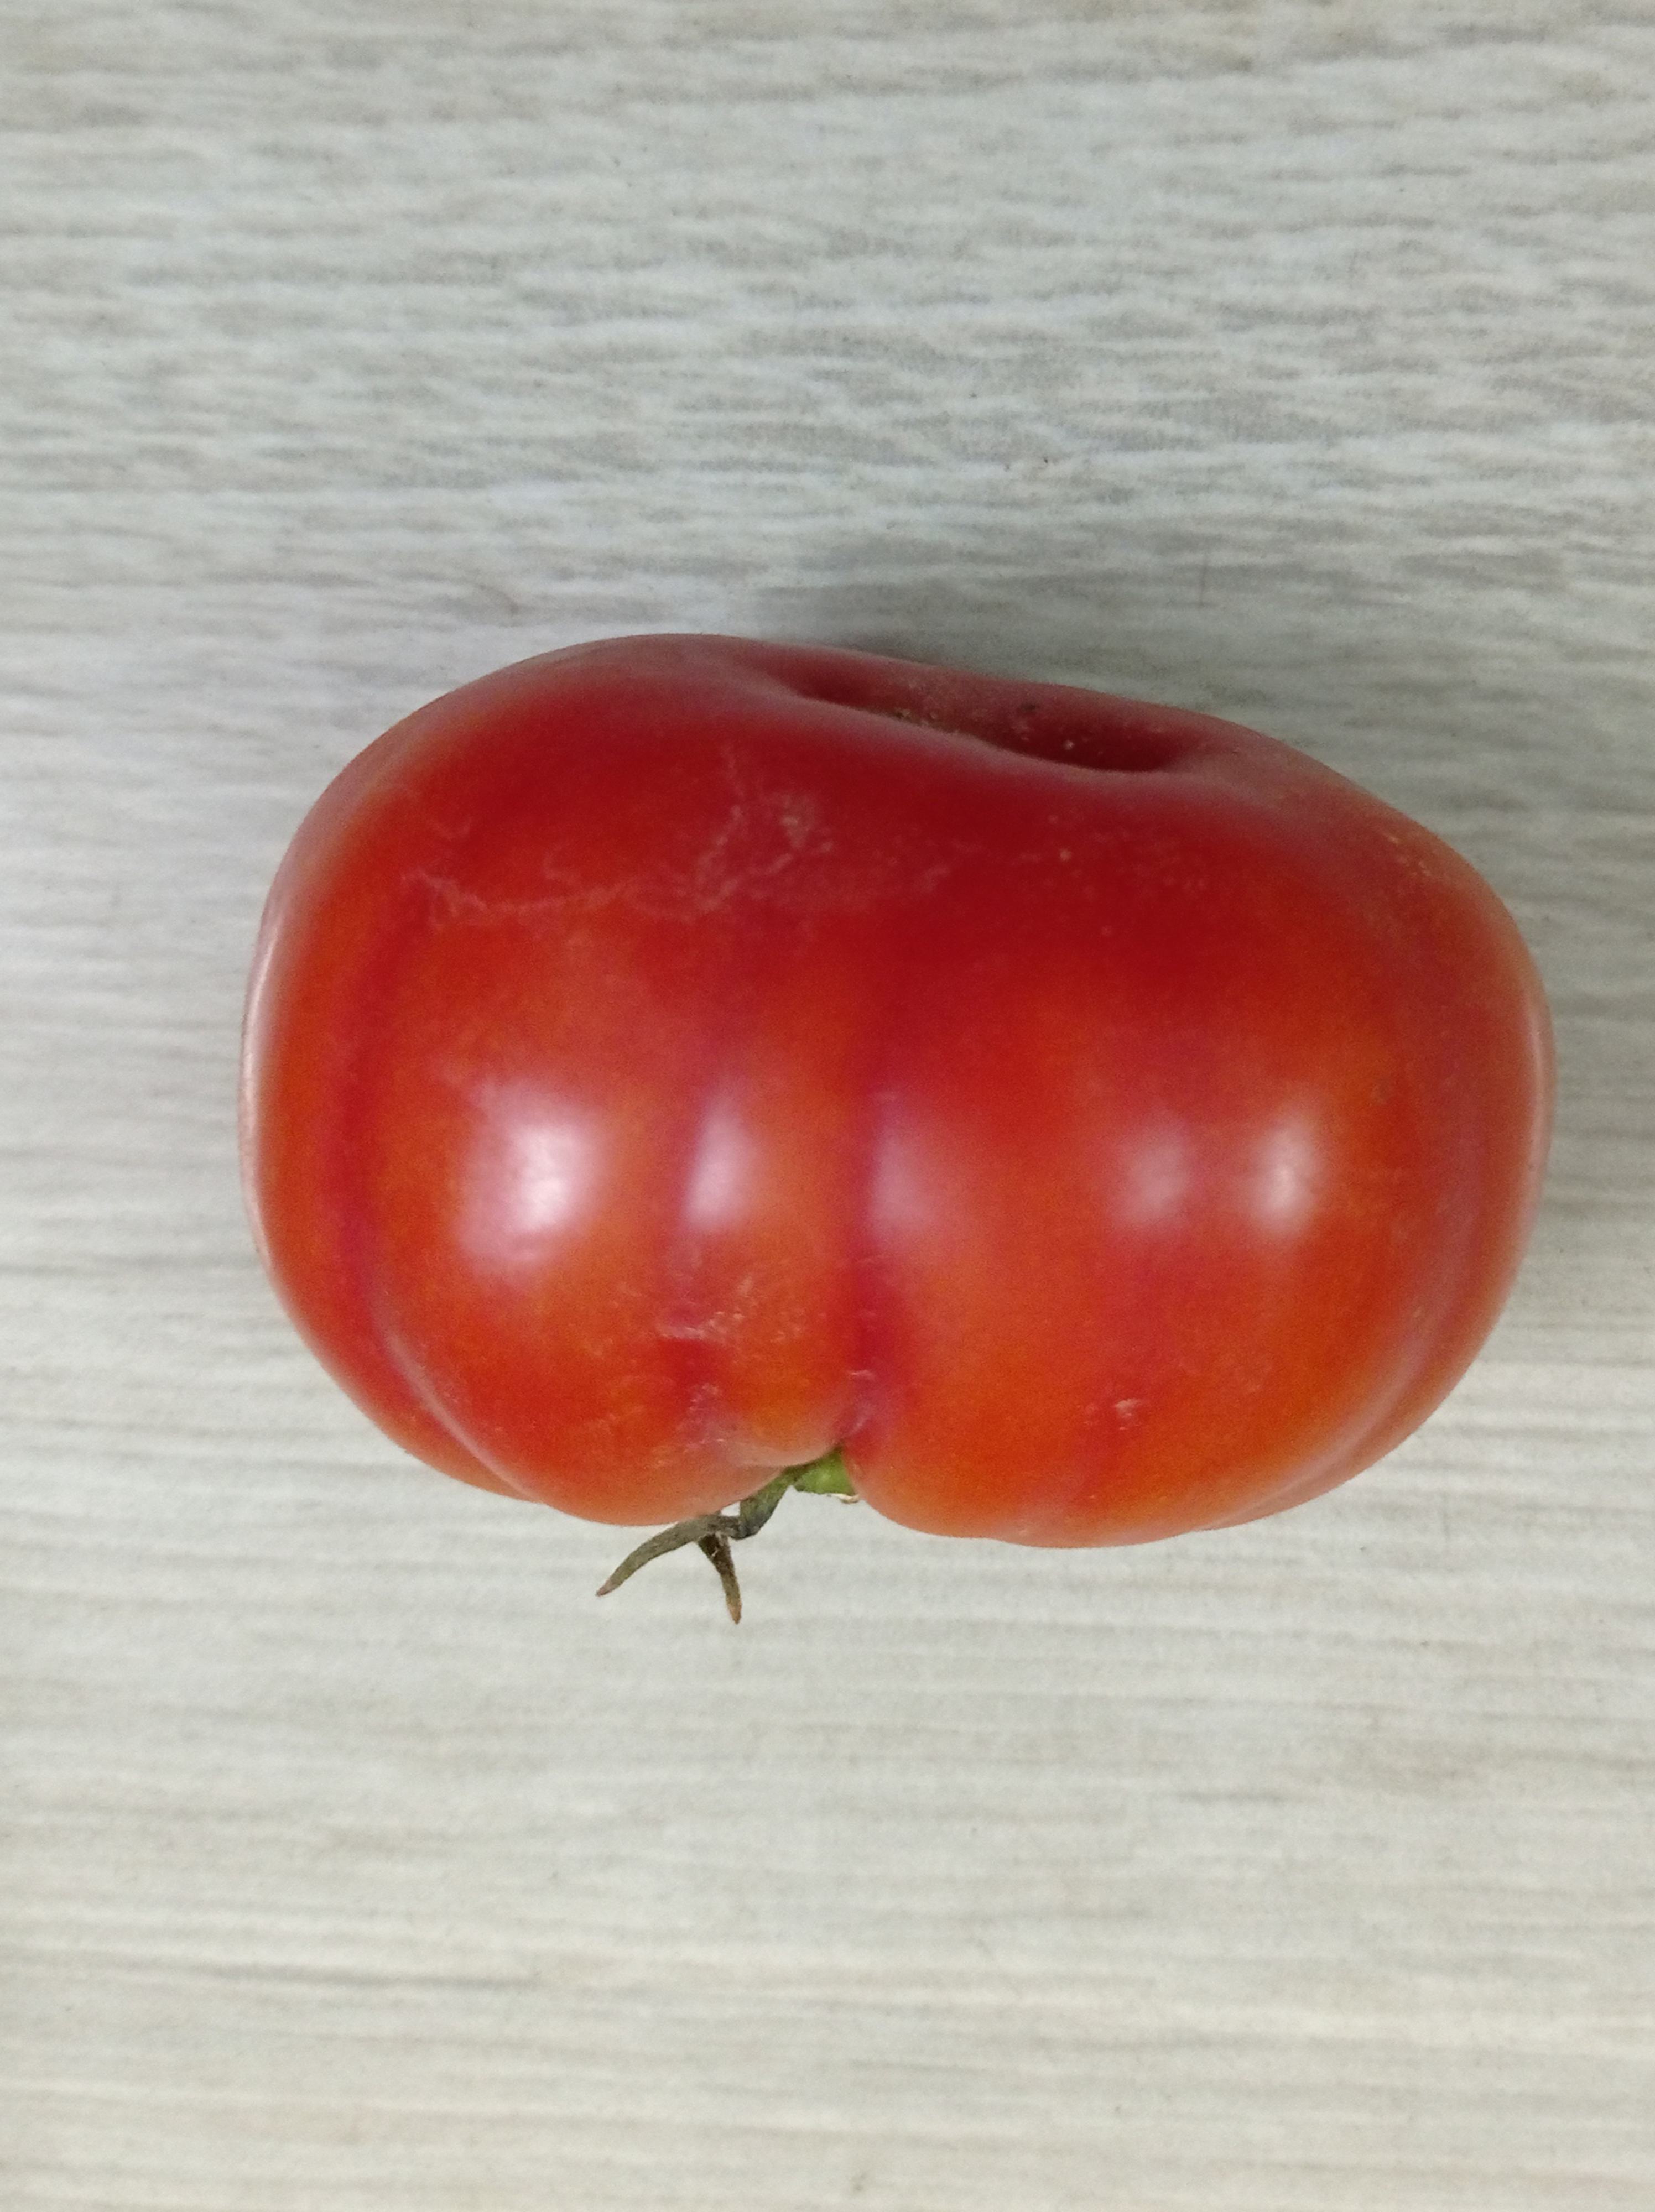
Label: Fresh